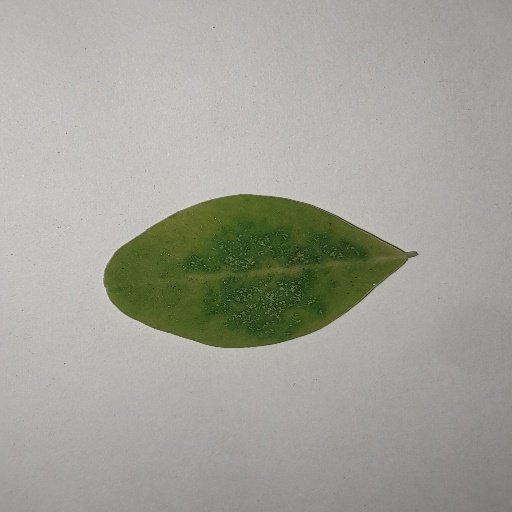
Species: Sojina
Leaf condition: Yellow Leaf